National Library of Argentina

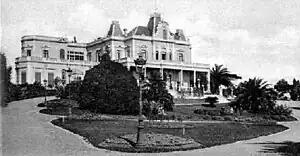
Postcard depicting Unzué Palace before its demolition,

Clemente, his second-in-command and his close friend, was very involved in the construction of the new building, located at the site of the Unzué Palace, the official residence where President Juan Perón and his late wife Evita resided. Following a politically motivated demolition of the Unzué Palace in 1958, the grounds were designated for the library's new main building. The brutalist structure was designed in 1961, though construction did not begin until 1971. The new library was inaugurated on April 10, 1992.